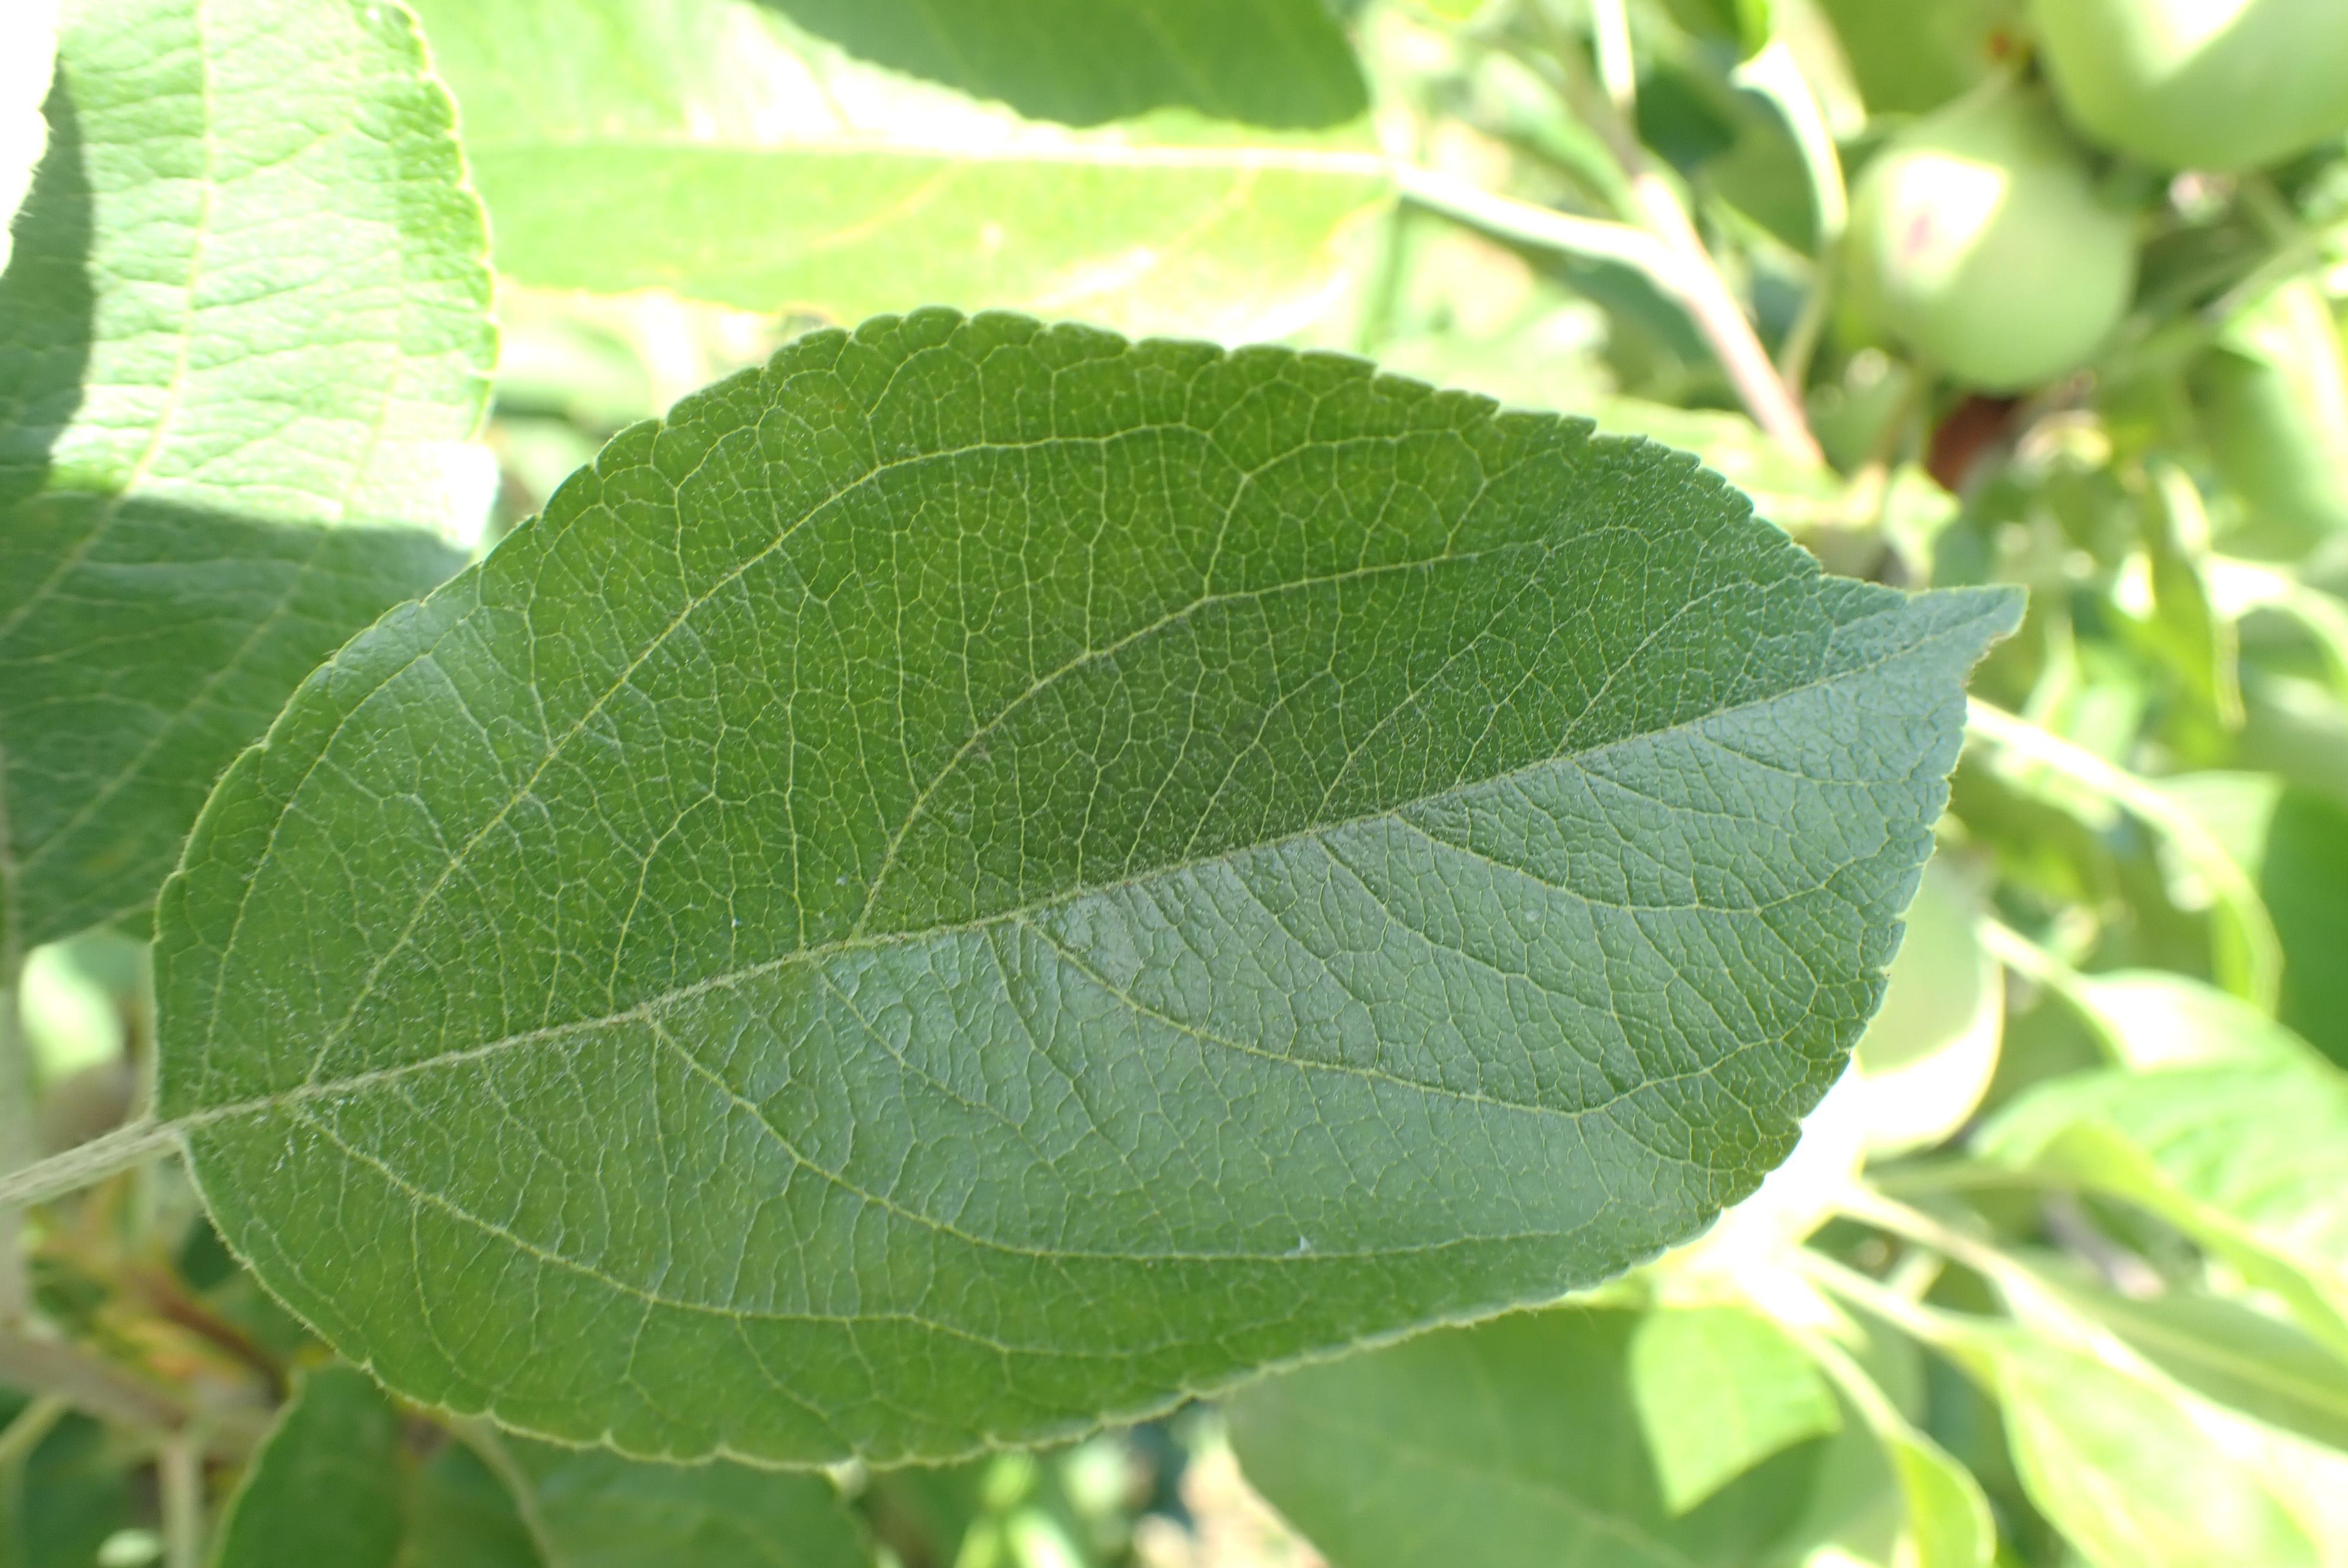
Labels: healthy